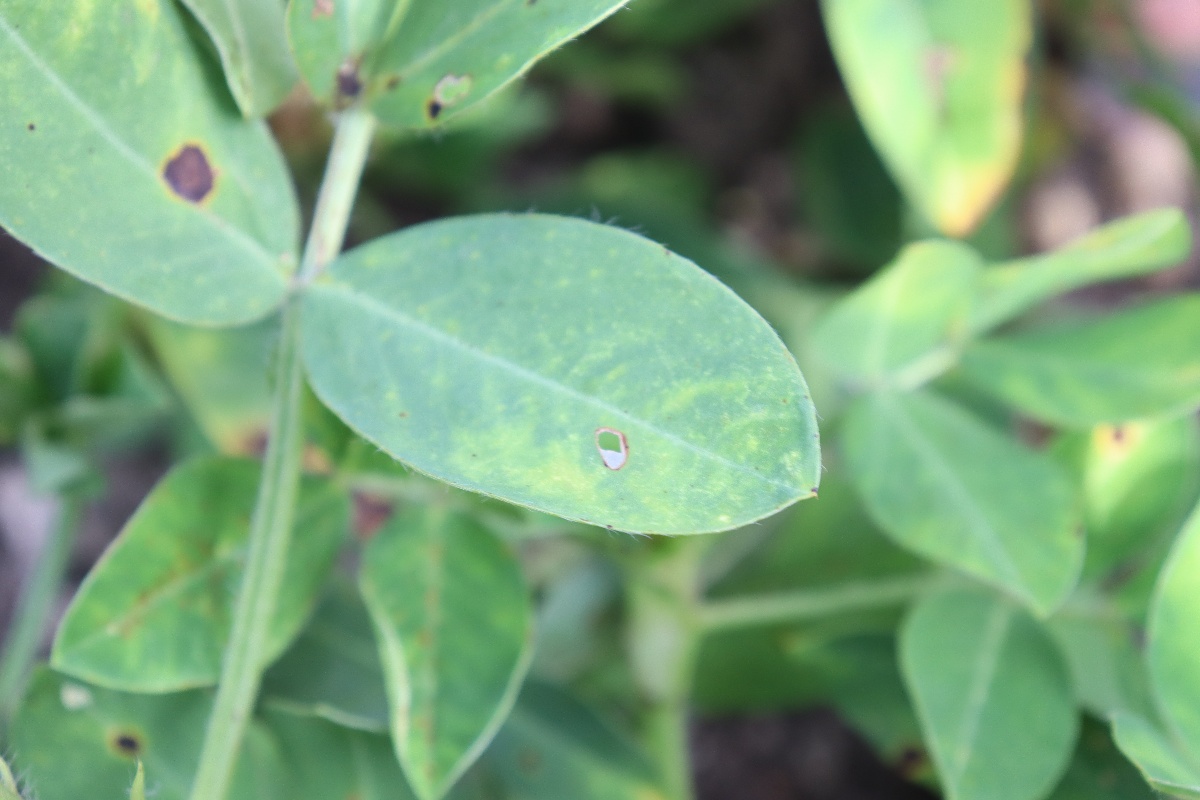
Label: rust